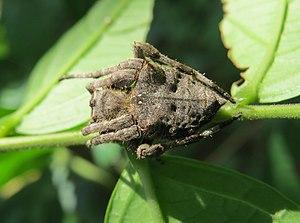
Parawixia dehaani est une espèce d'araignées aranéomorphes de la famille des Araneidae.